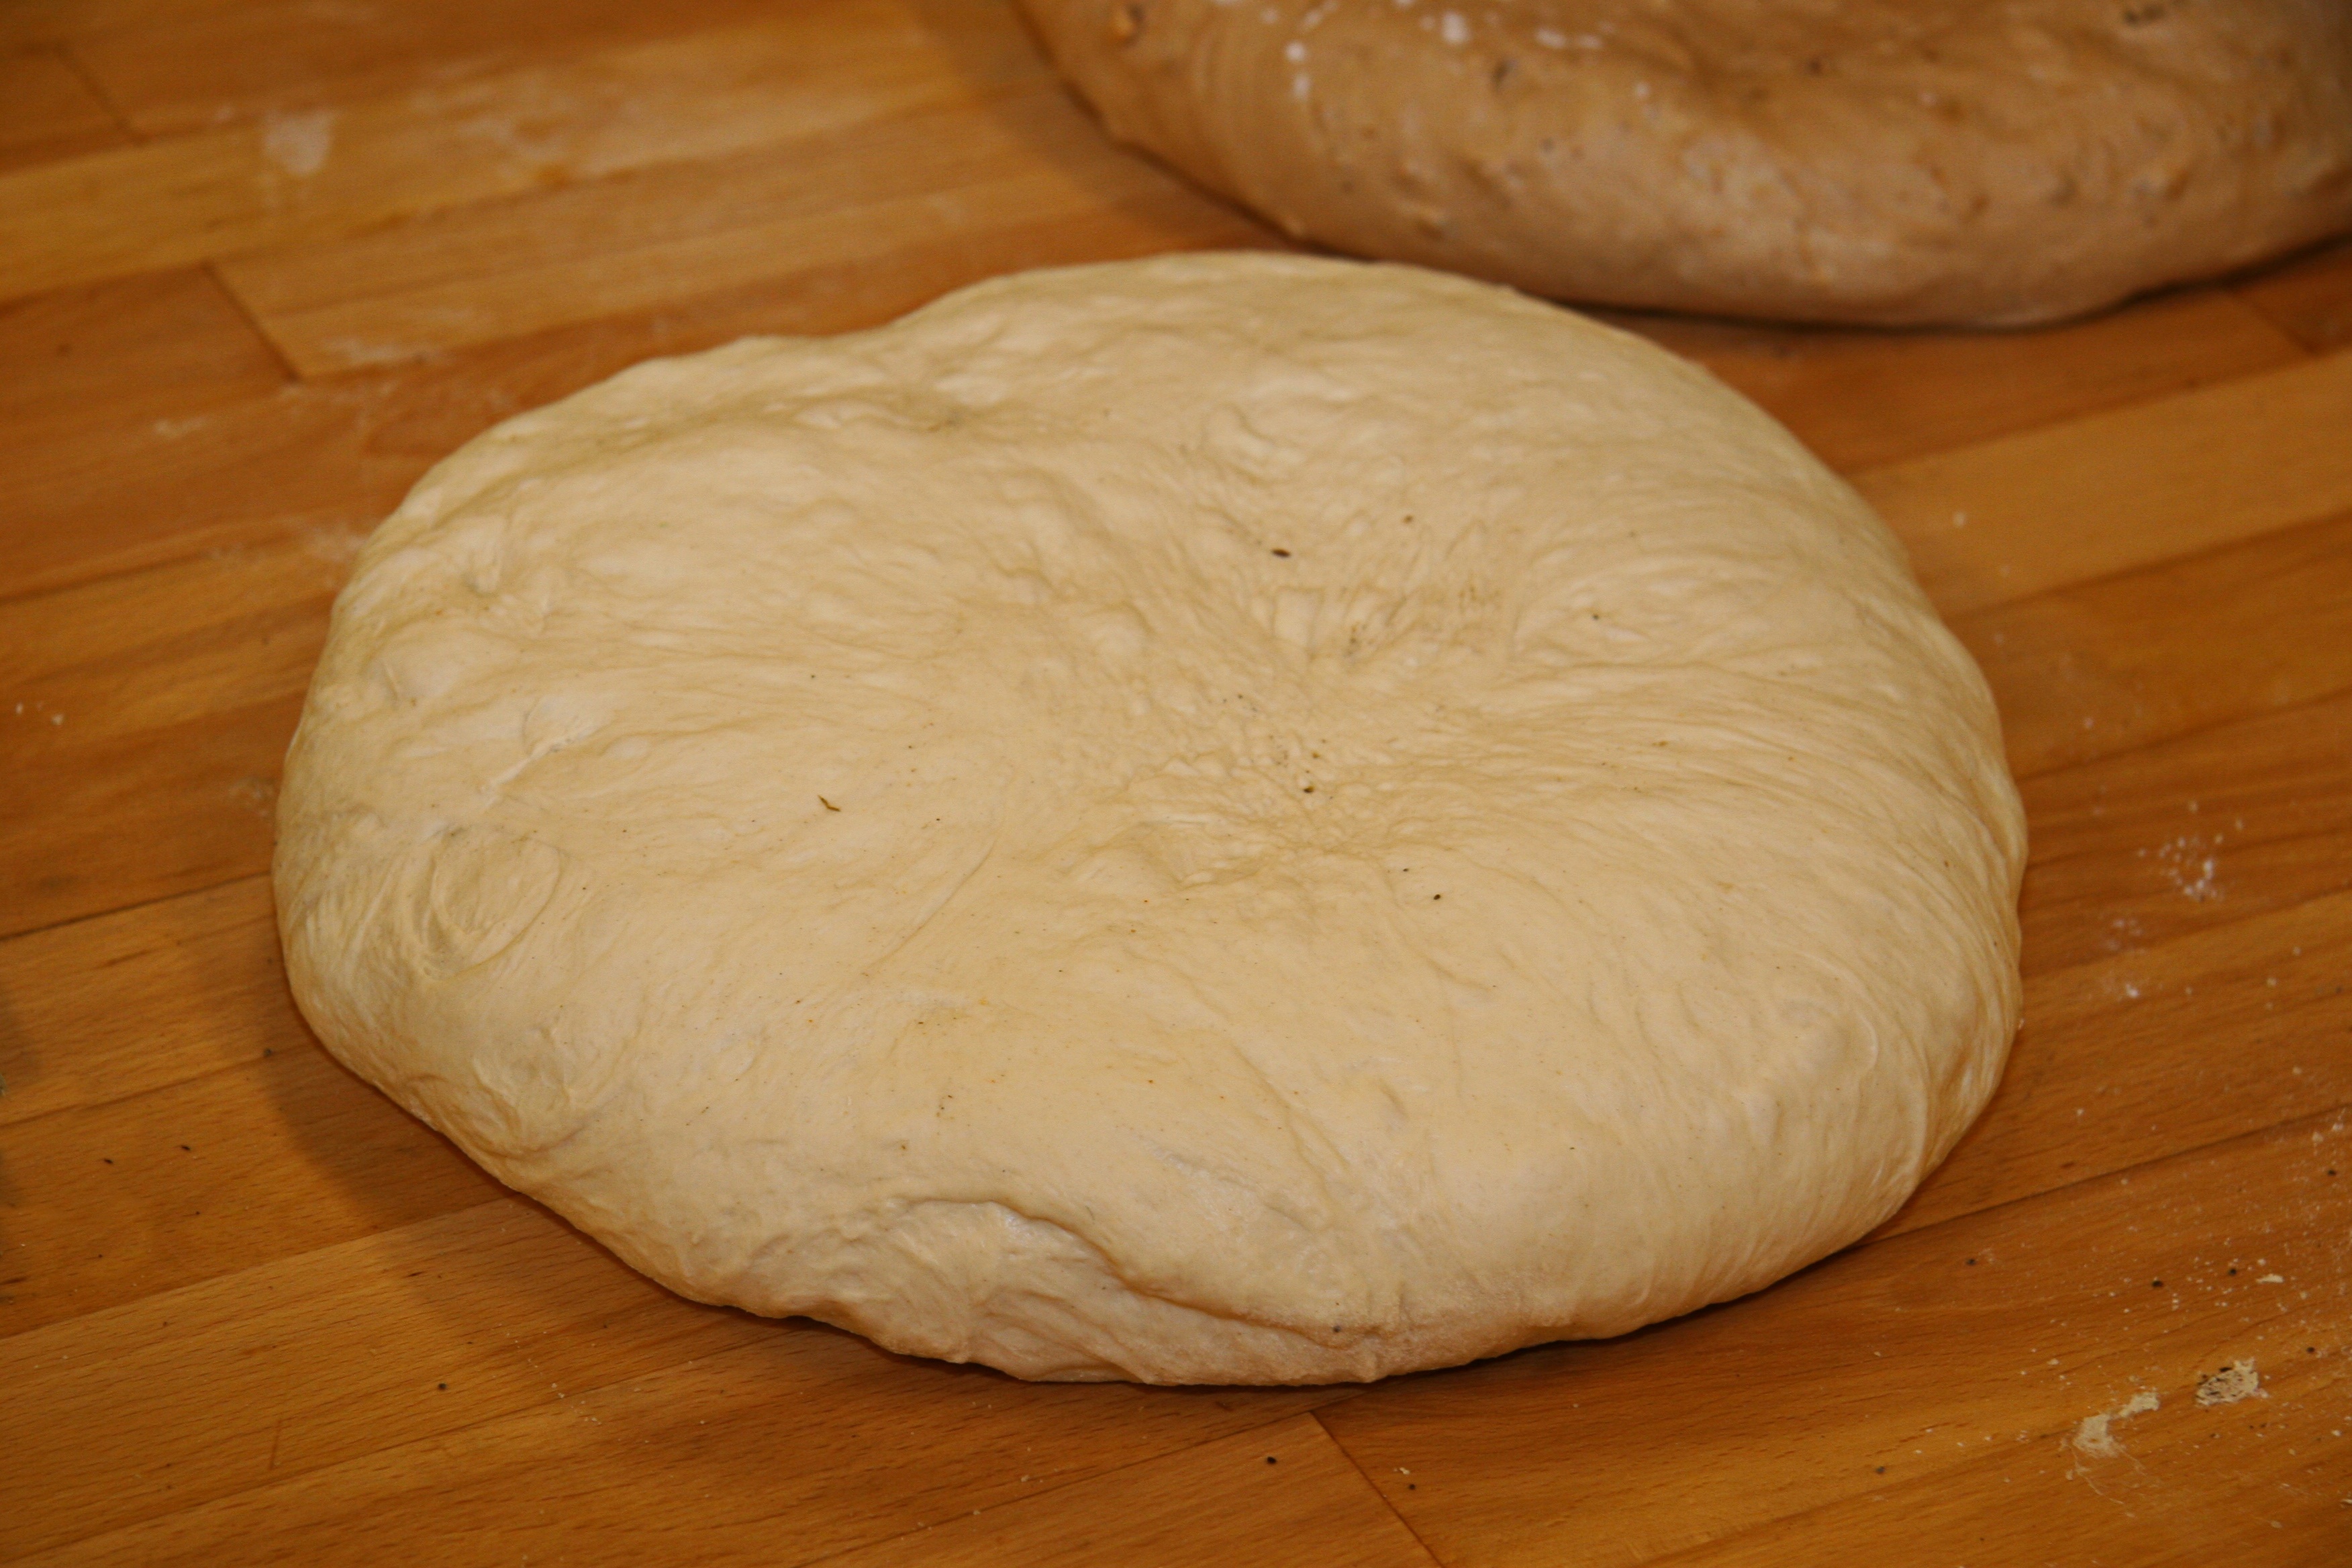
work, food, craft, baking, bread, dough, sourdough, bun, dining, baker, ciabatta, production, oven, formes, taste, baked goods, speciality, challah, freshly baked, bakes bread, french gross bun, raises